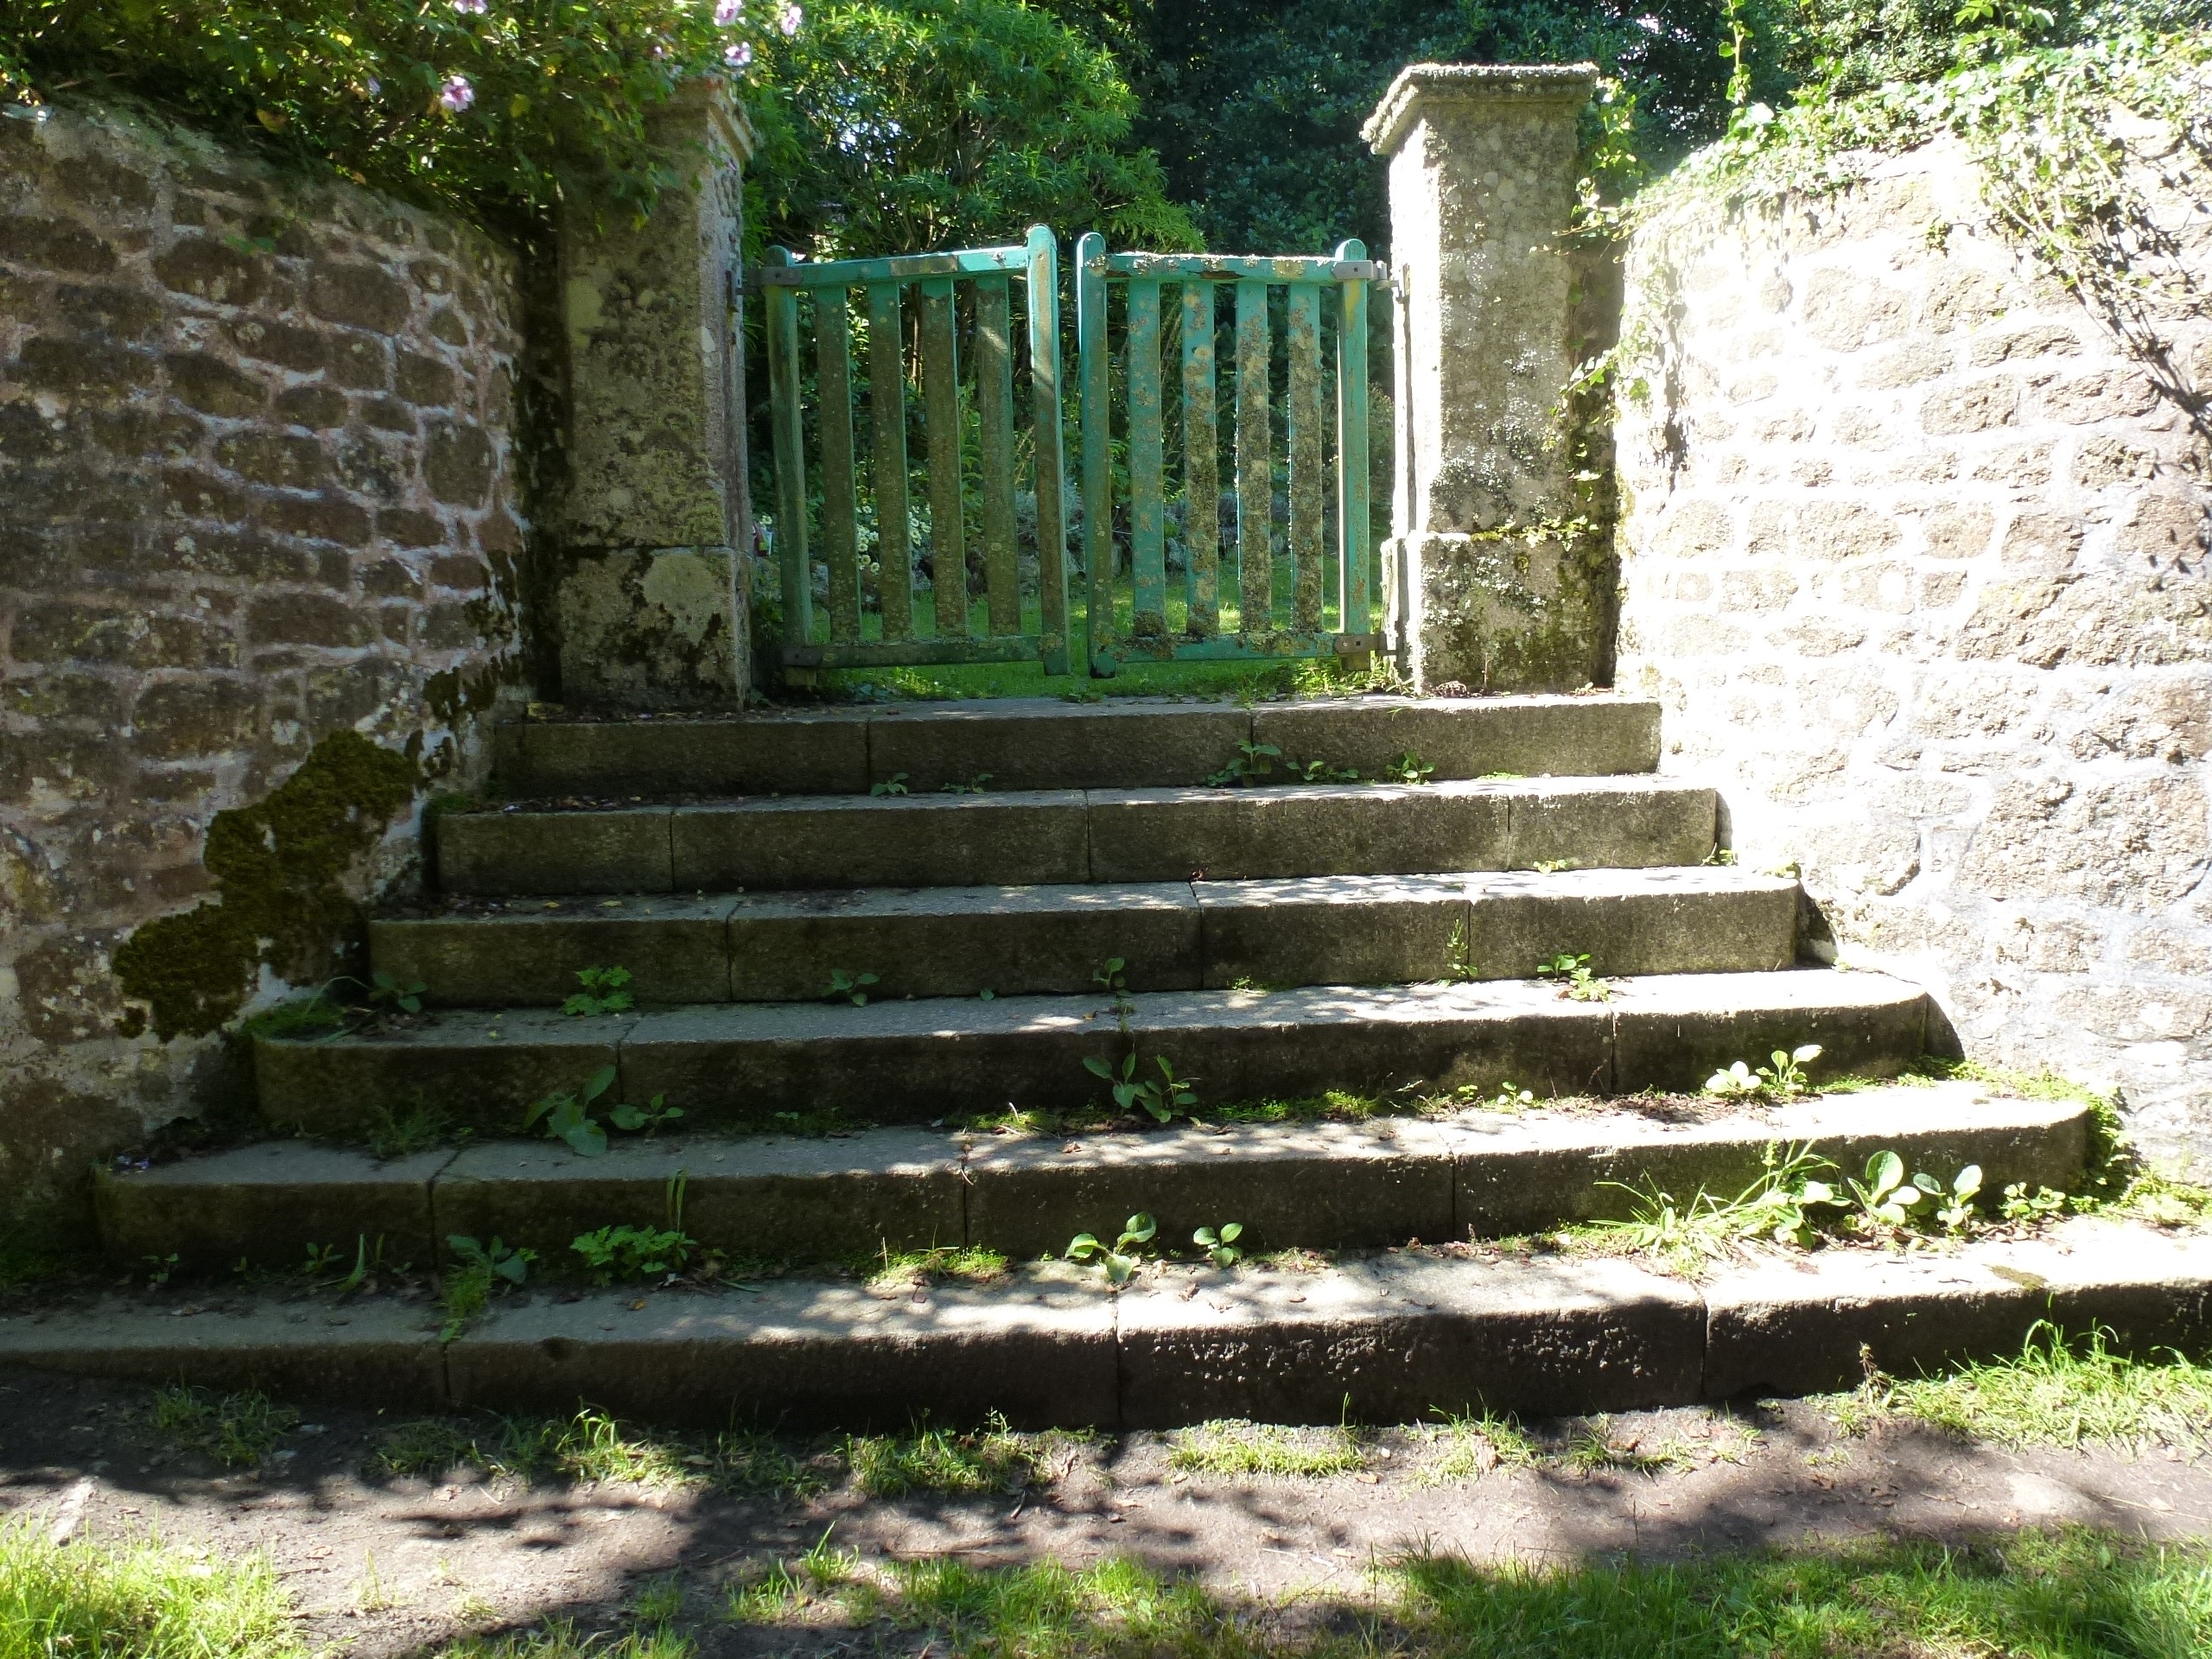
landscape, grass, outdoor, fence, architecture, lawn, wall, stone, walkway, summer, rural, cottage, backyard, stone wall, garden, gate, picket fence, shrub, estate, yard, outdoor structure, home fencing